Sky position (RA, Dec in degrees): 324.178, 1.358
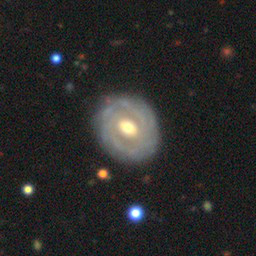
Galaxy morphology: Unbarred Tight Spiral Galaxies